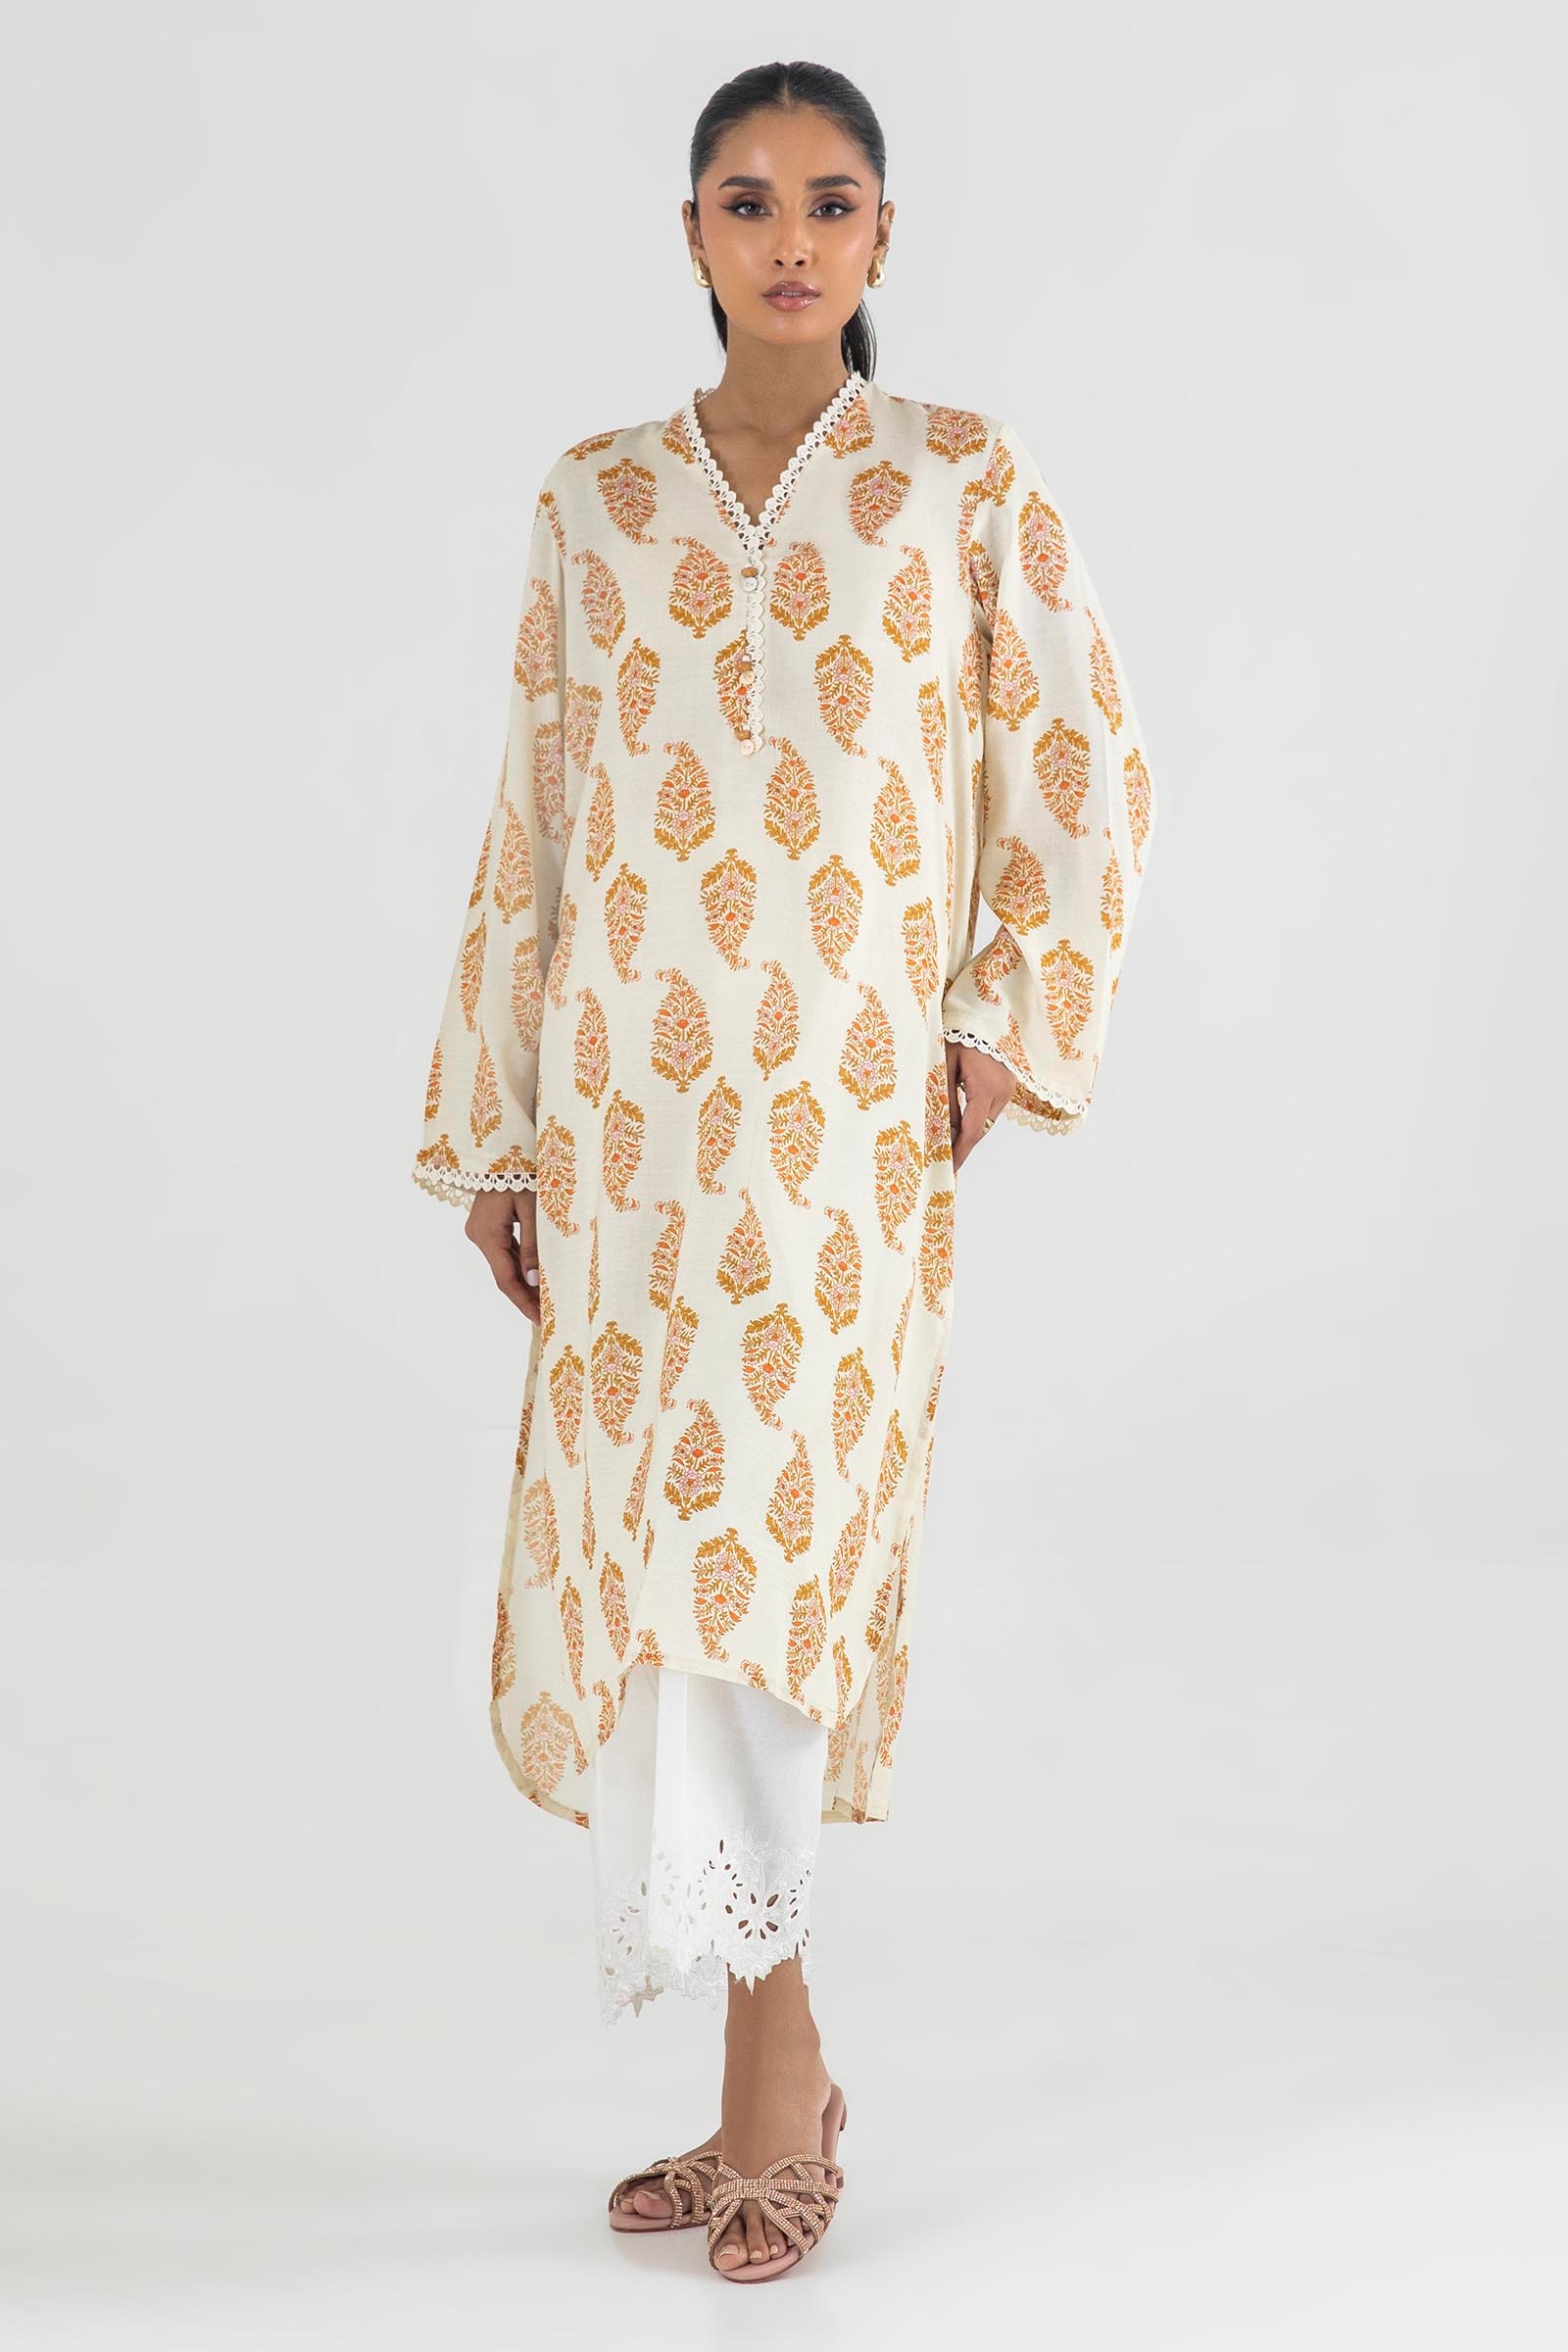
beige multi paisley kurta